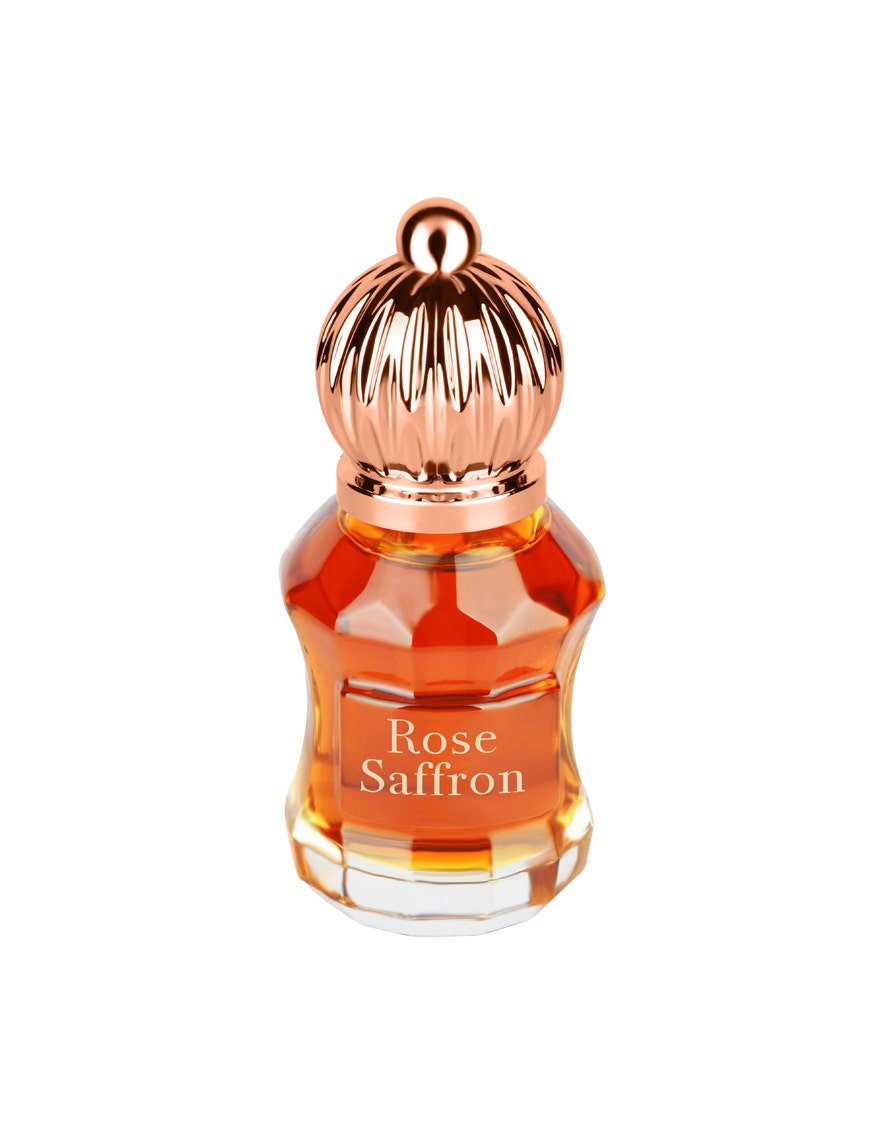
gold rose sultron perfume